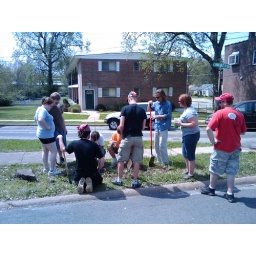
Notice the large section of sidewalk to the left. That was in the ground just moments ago.